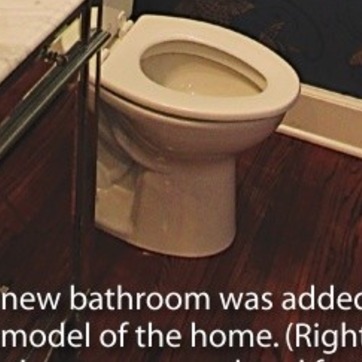
Material: ceramic